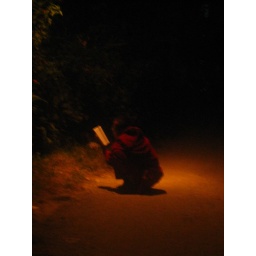
a monk tries to catc hthe lines from his prayer book in the dim street light